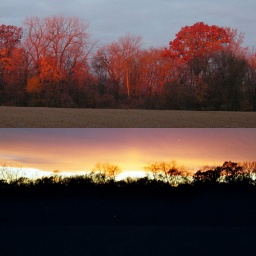
Two photos of the field across the street from my house, one in the morning, the other in the evening.